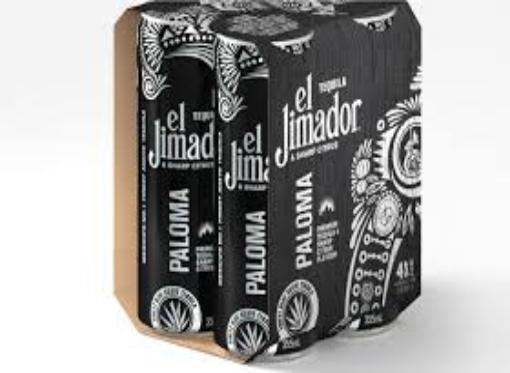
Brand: El Jimador
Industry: Food